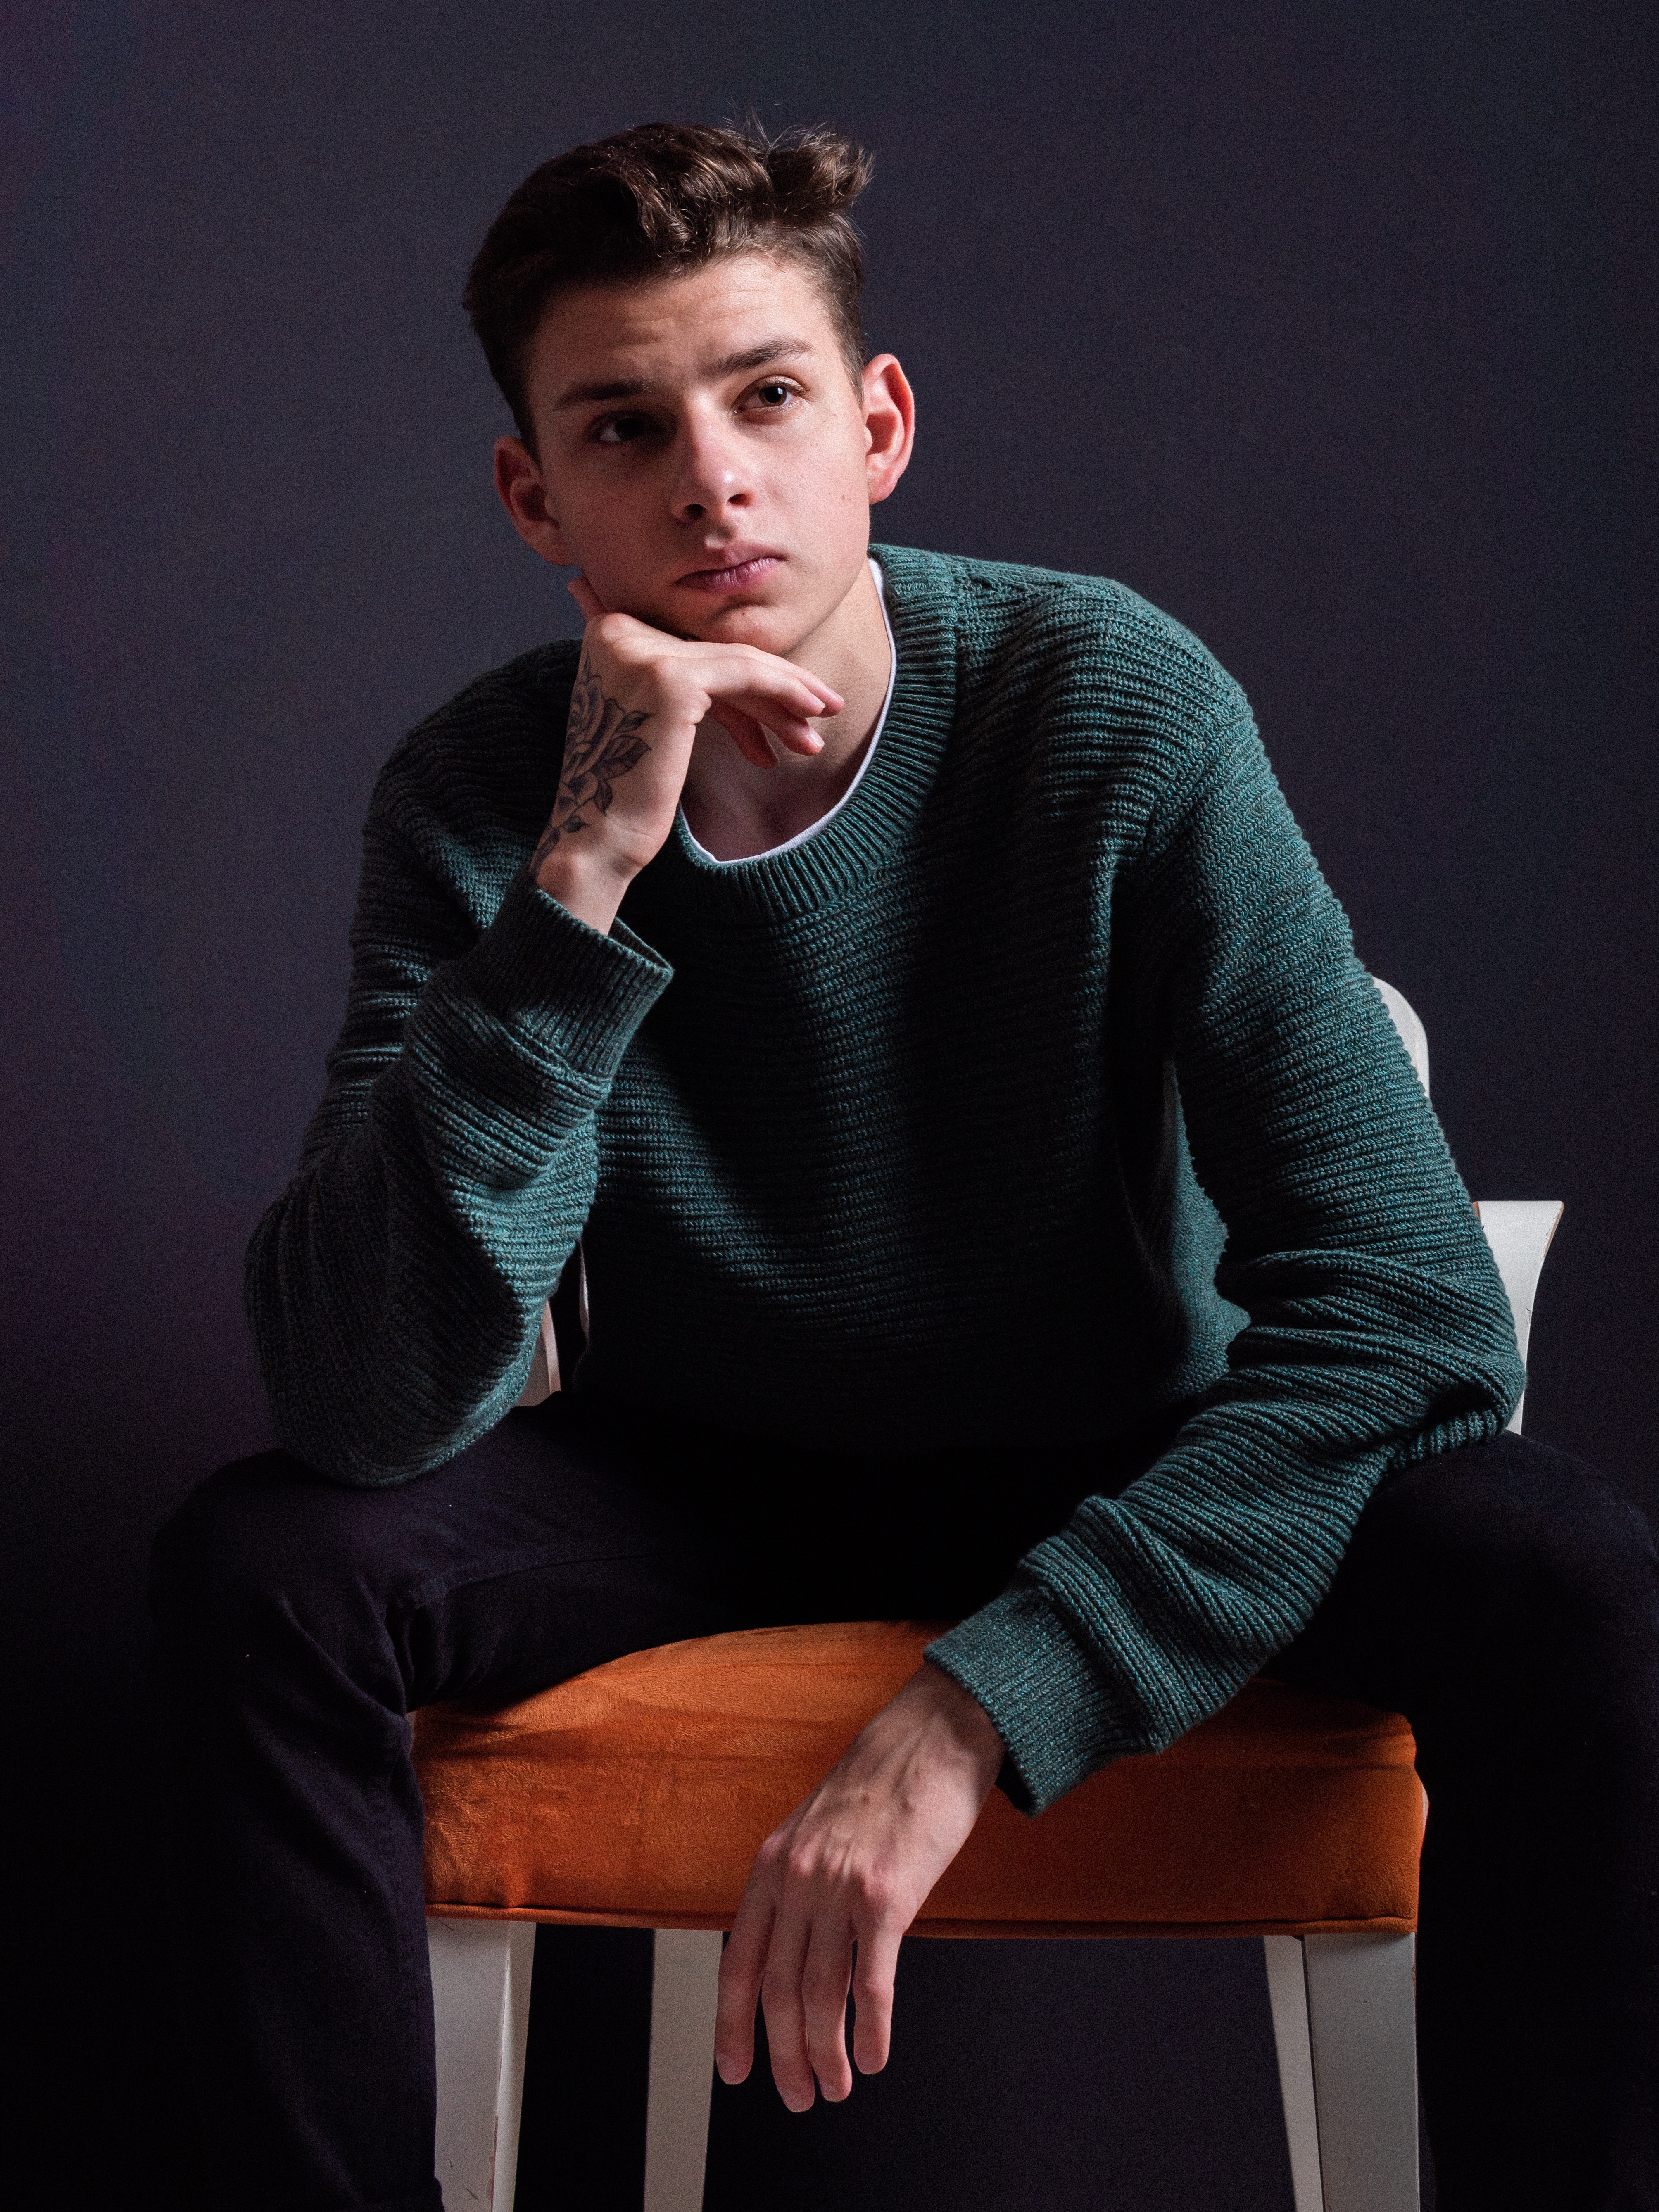
face, sitting, beauty, chin, fashion, cheek, model, photography, forehead, suit, human, photo shoot, outerwear, formal wear, portrait, muscle, neck, flash photography, ear